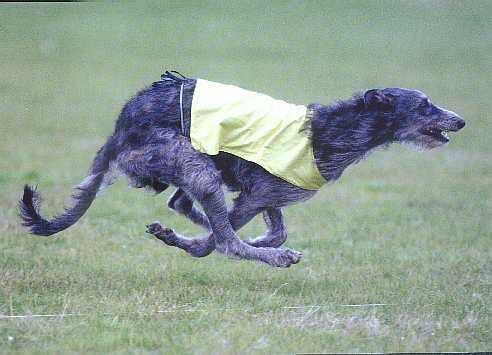
Scottish_deerhound